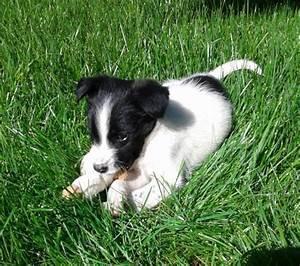
dog